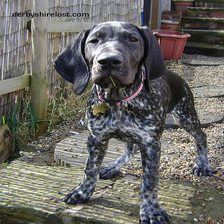
Species: dog
Breed: german shorthaired